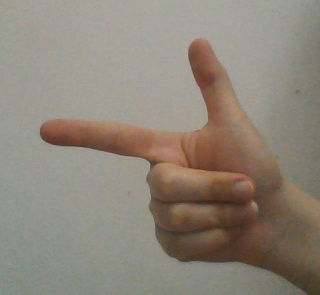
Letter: yaa